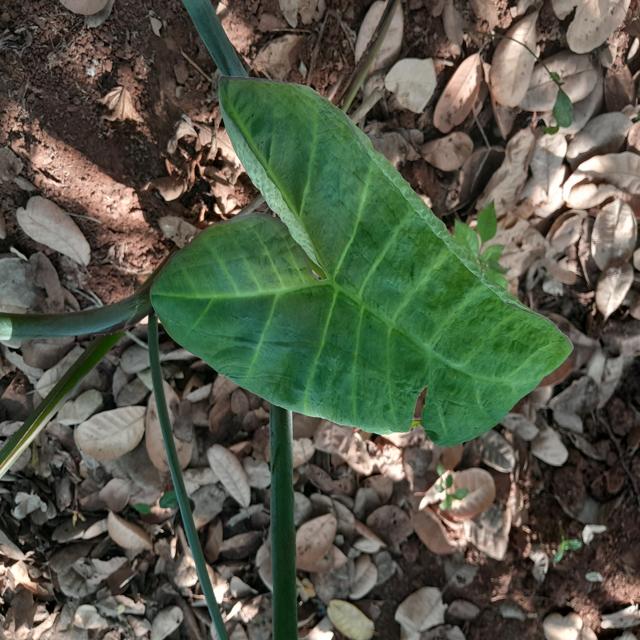
Label: Healthy